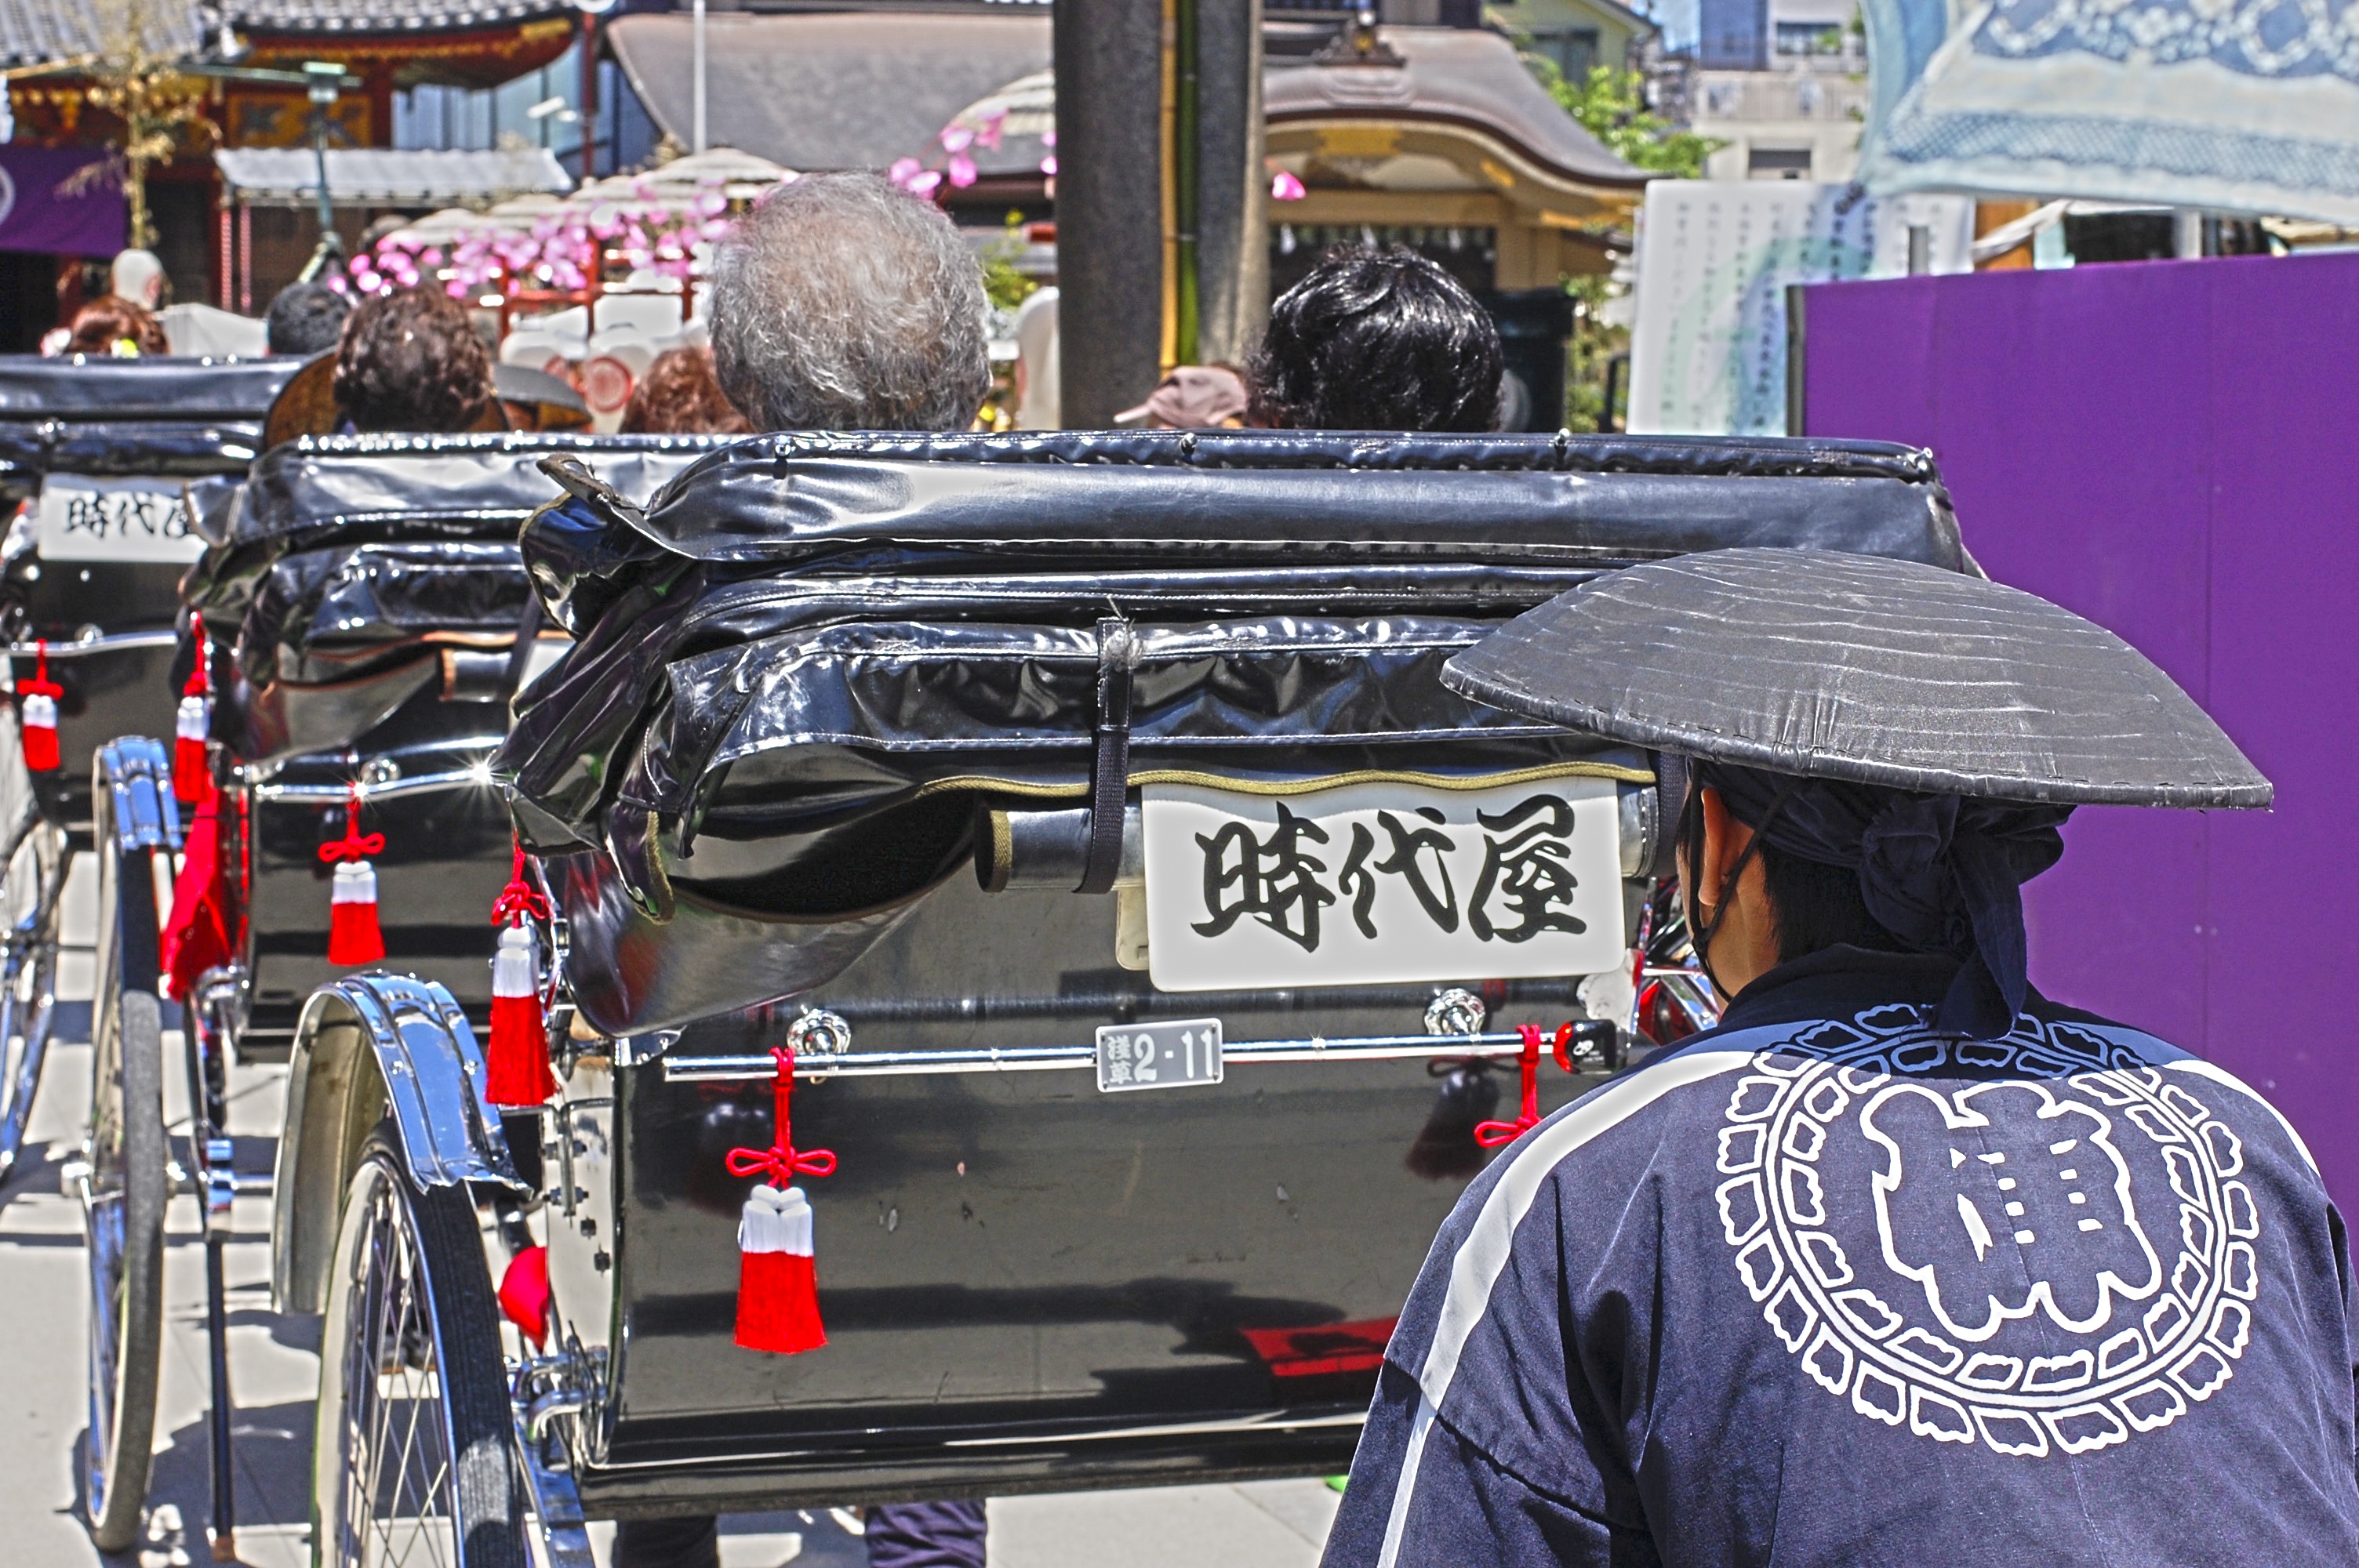
car, vehicle, japan, buggy, race track, tradition, rickshaw, automobile make